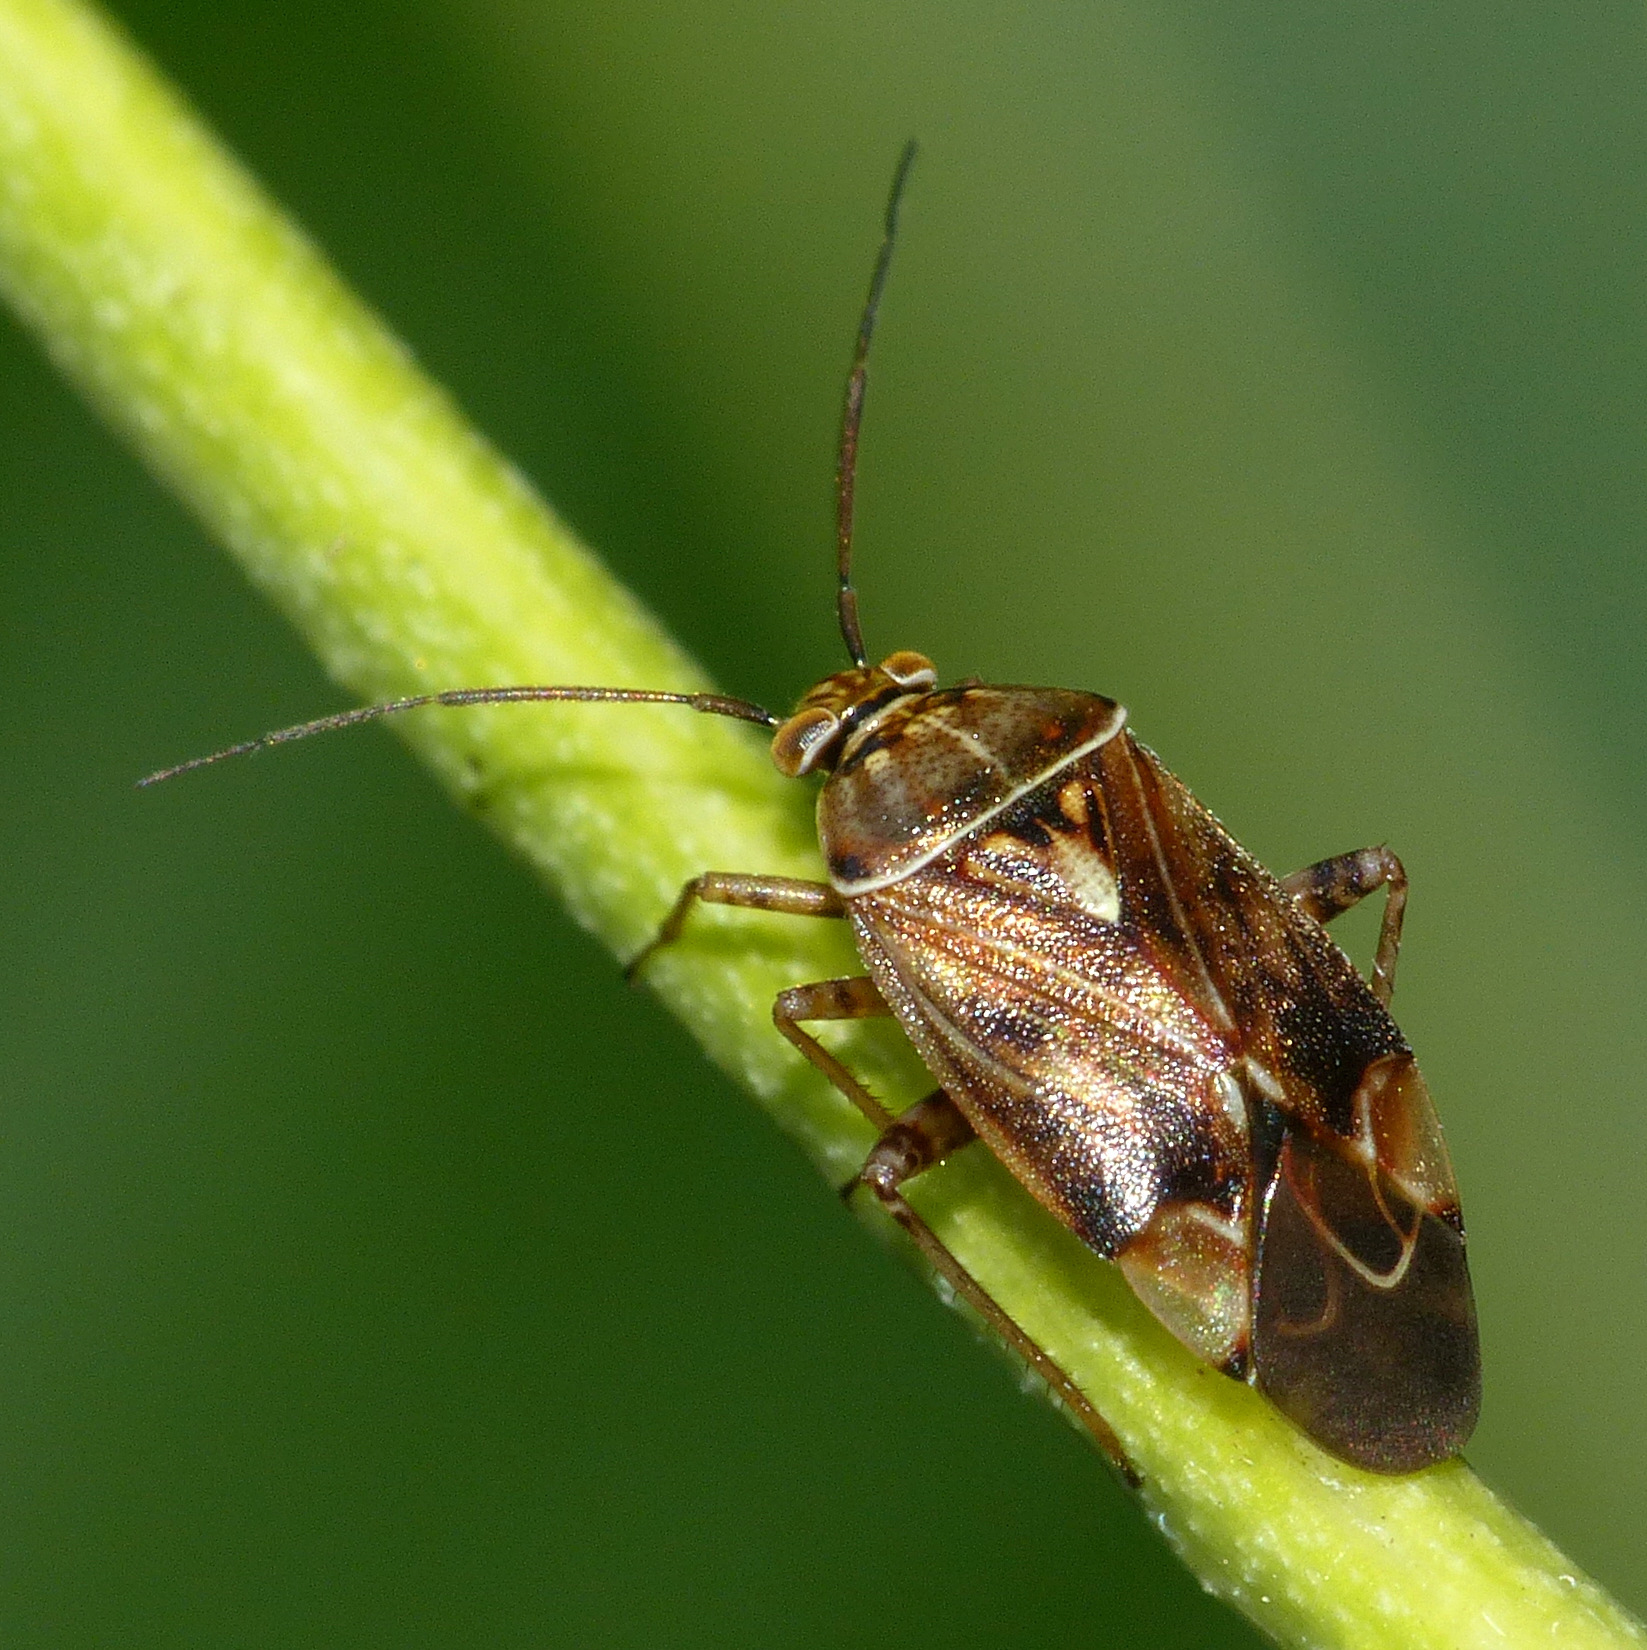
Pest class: lygus_bug